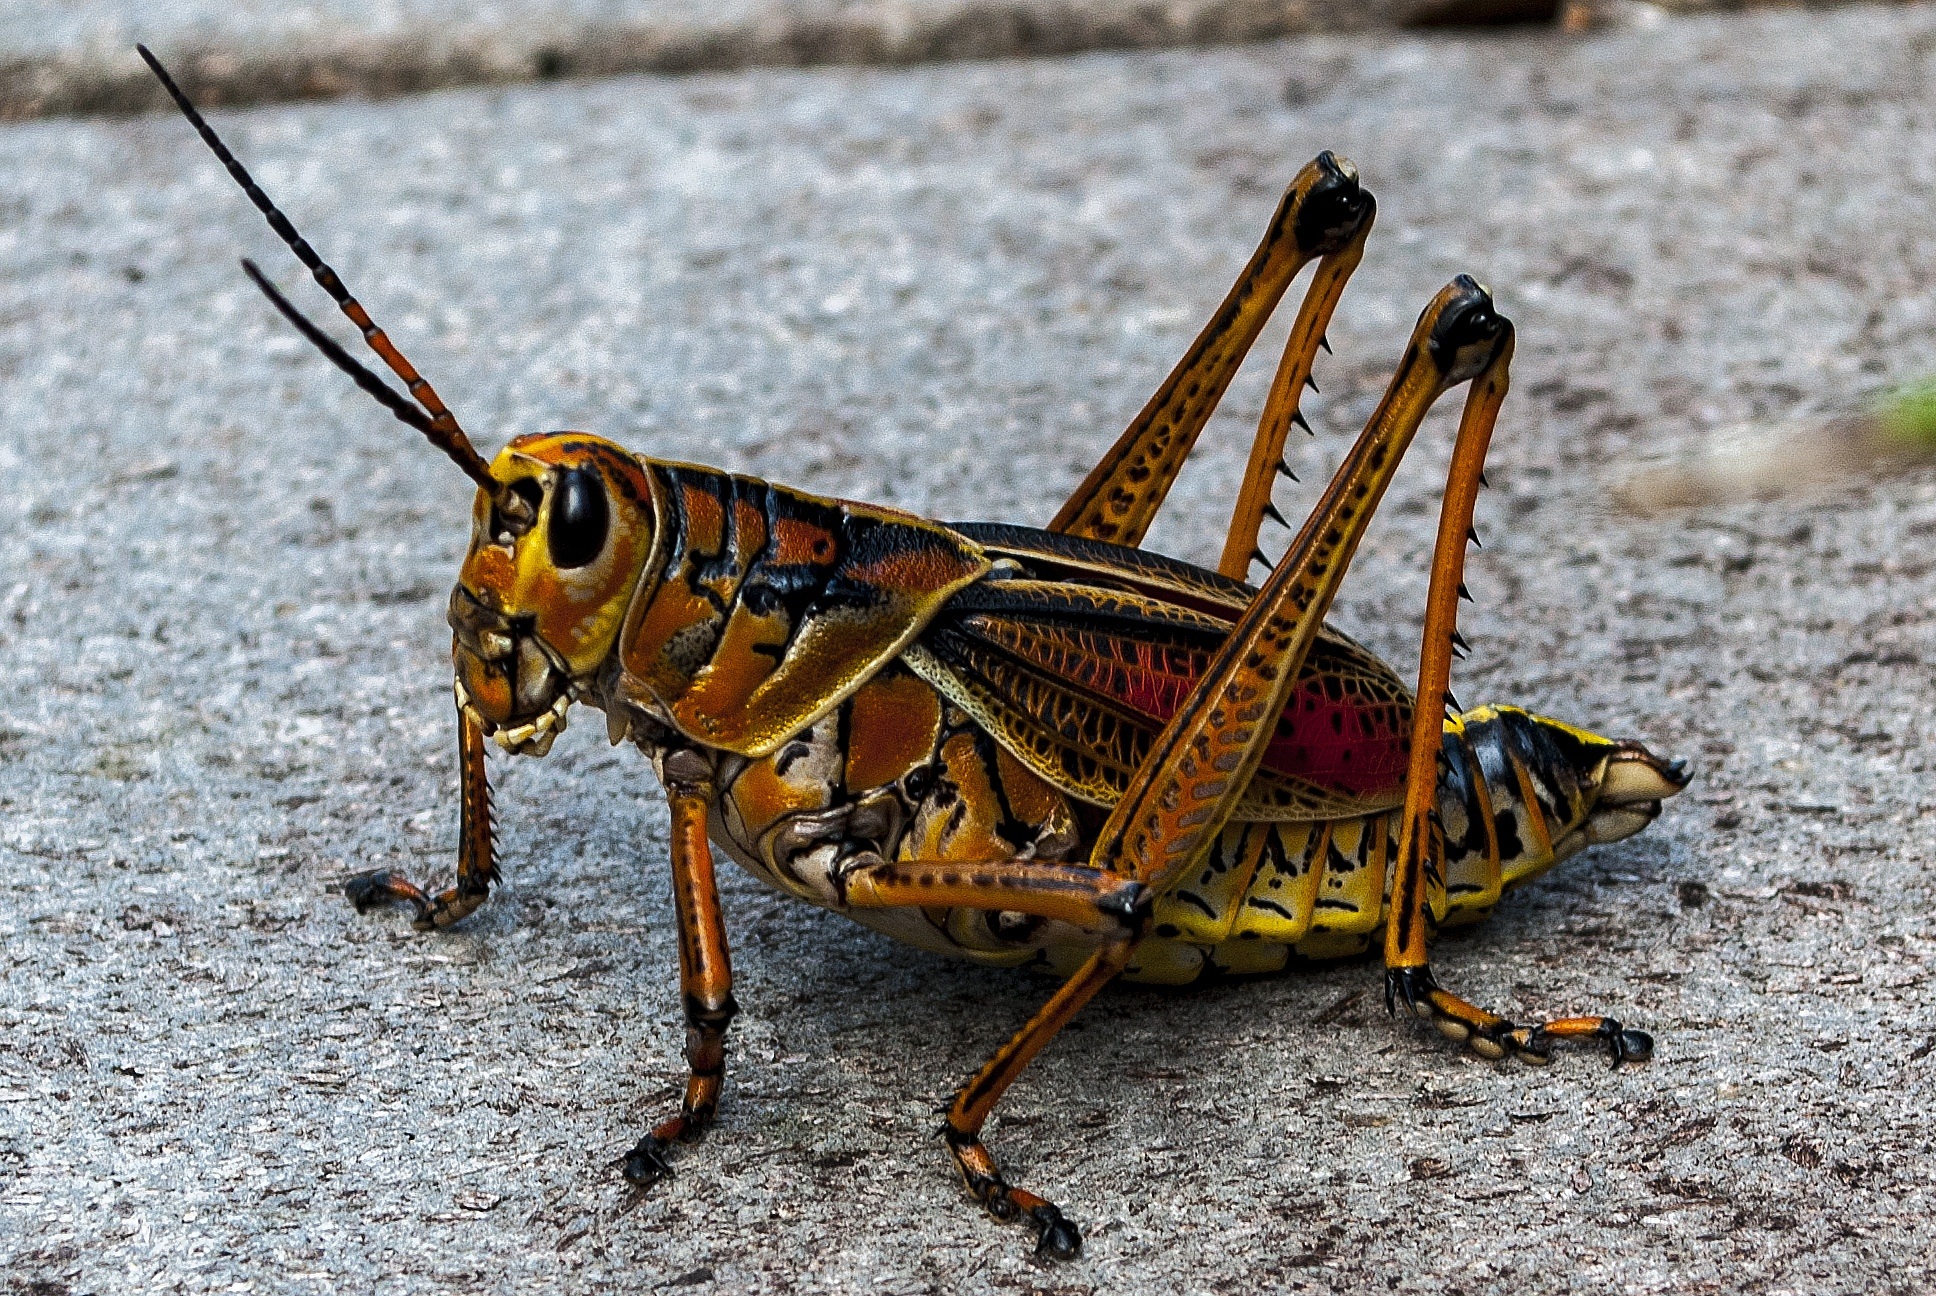
nature, insect, fauna, invertebrate, cricket, animals, insects, hornet, exotic, wasp, grasshopper, animal world, locust, macro photography, arthropod, membrane winged insect, cricket like insect